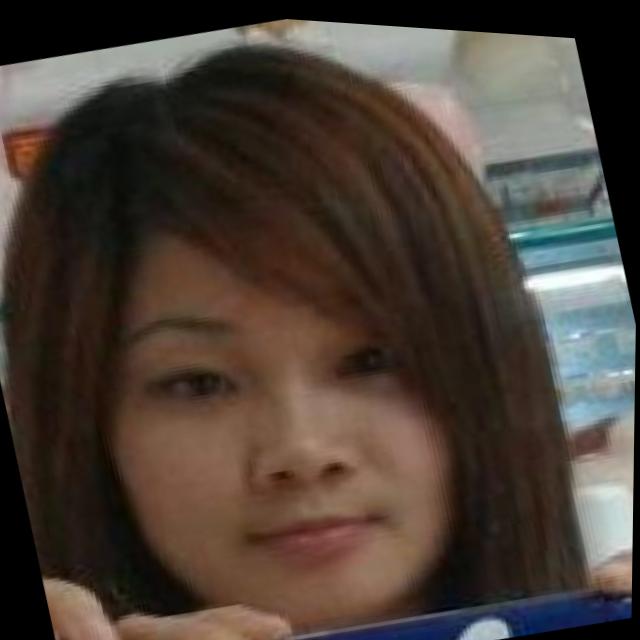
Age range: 21-44